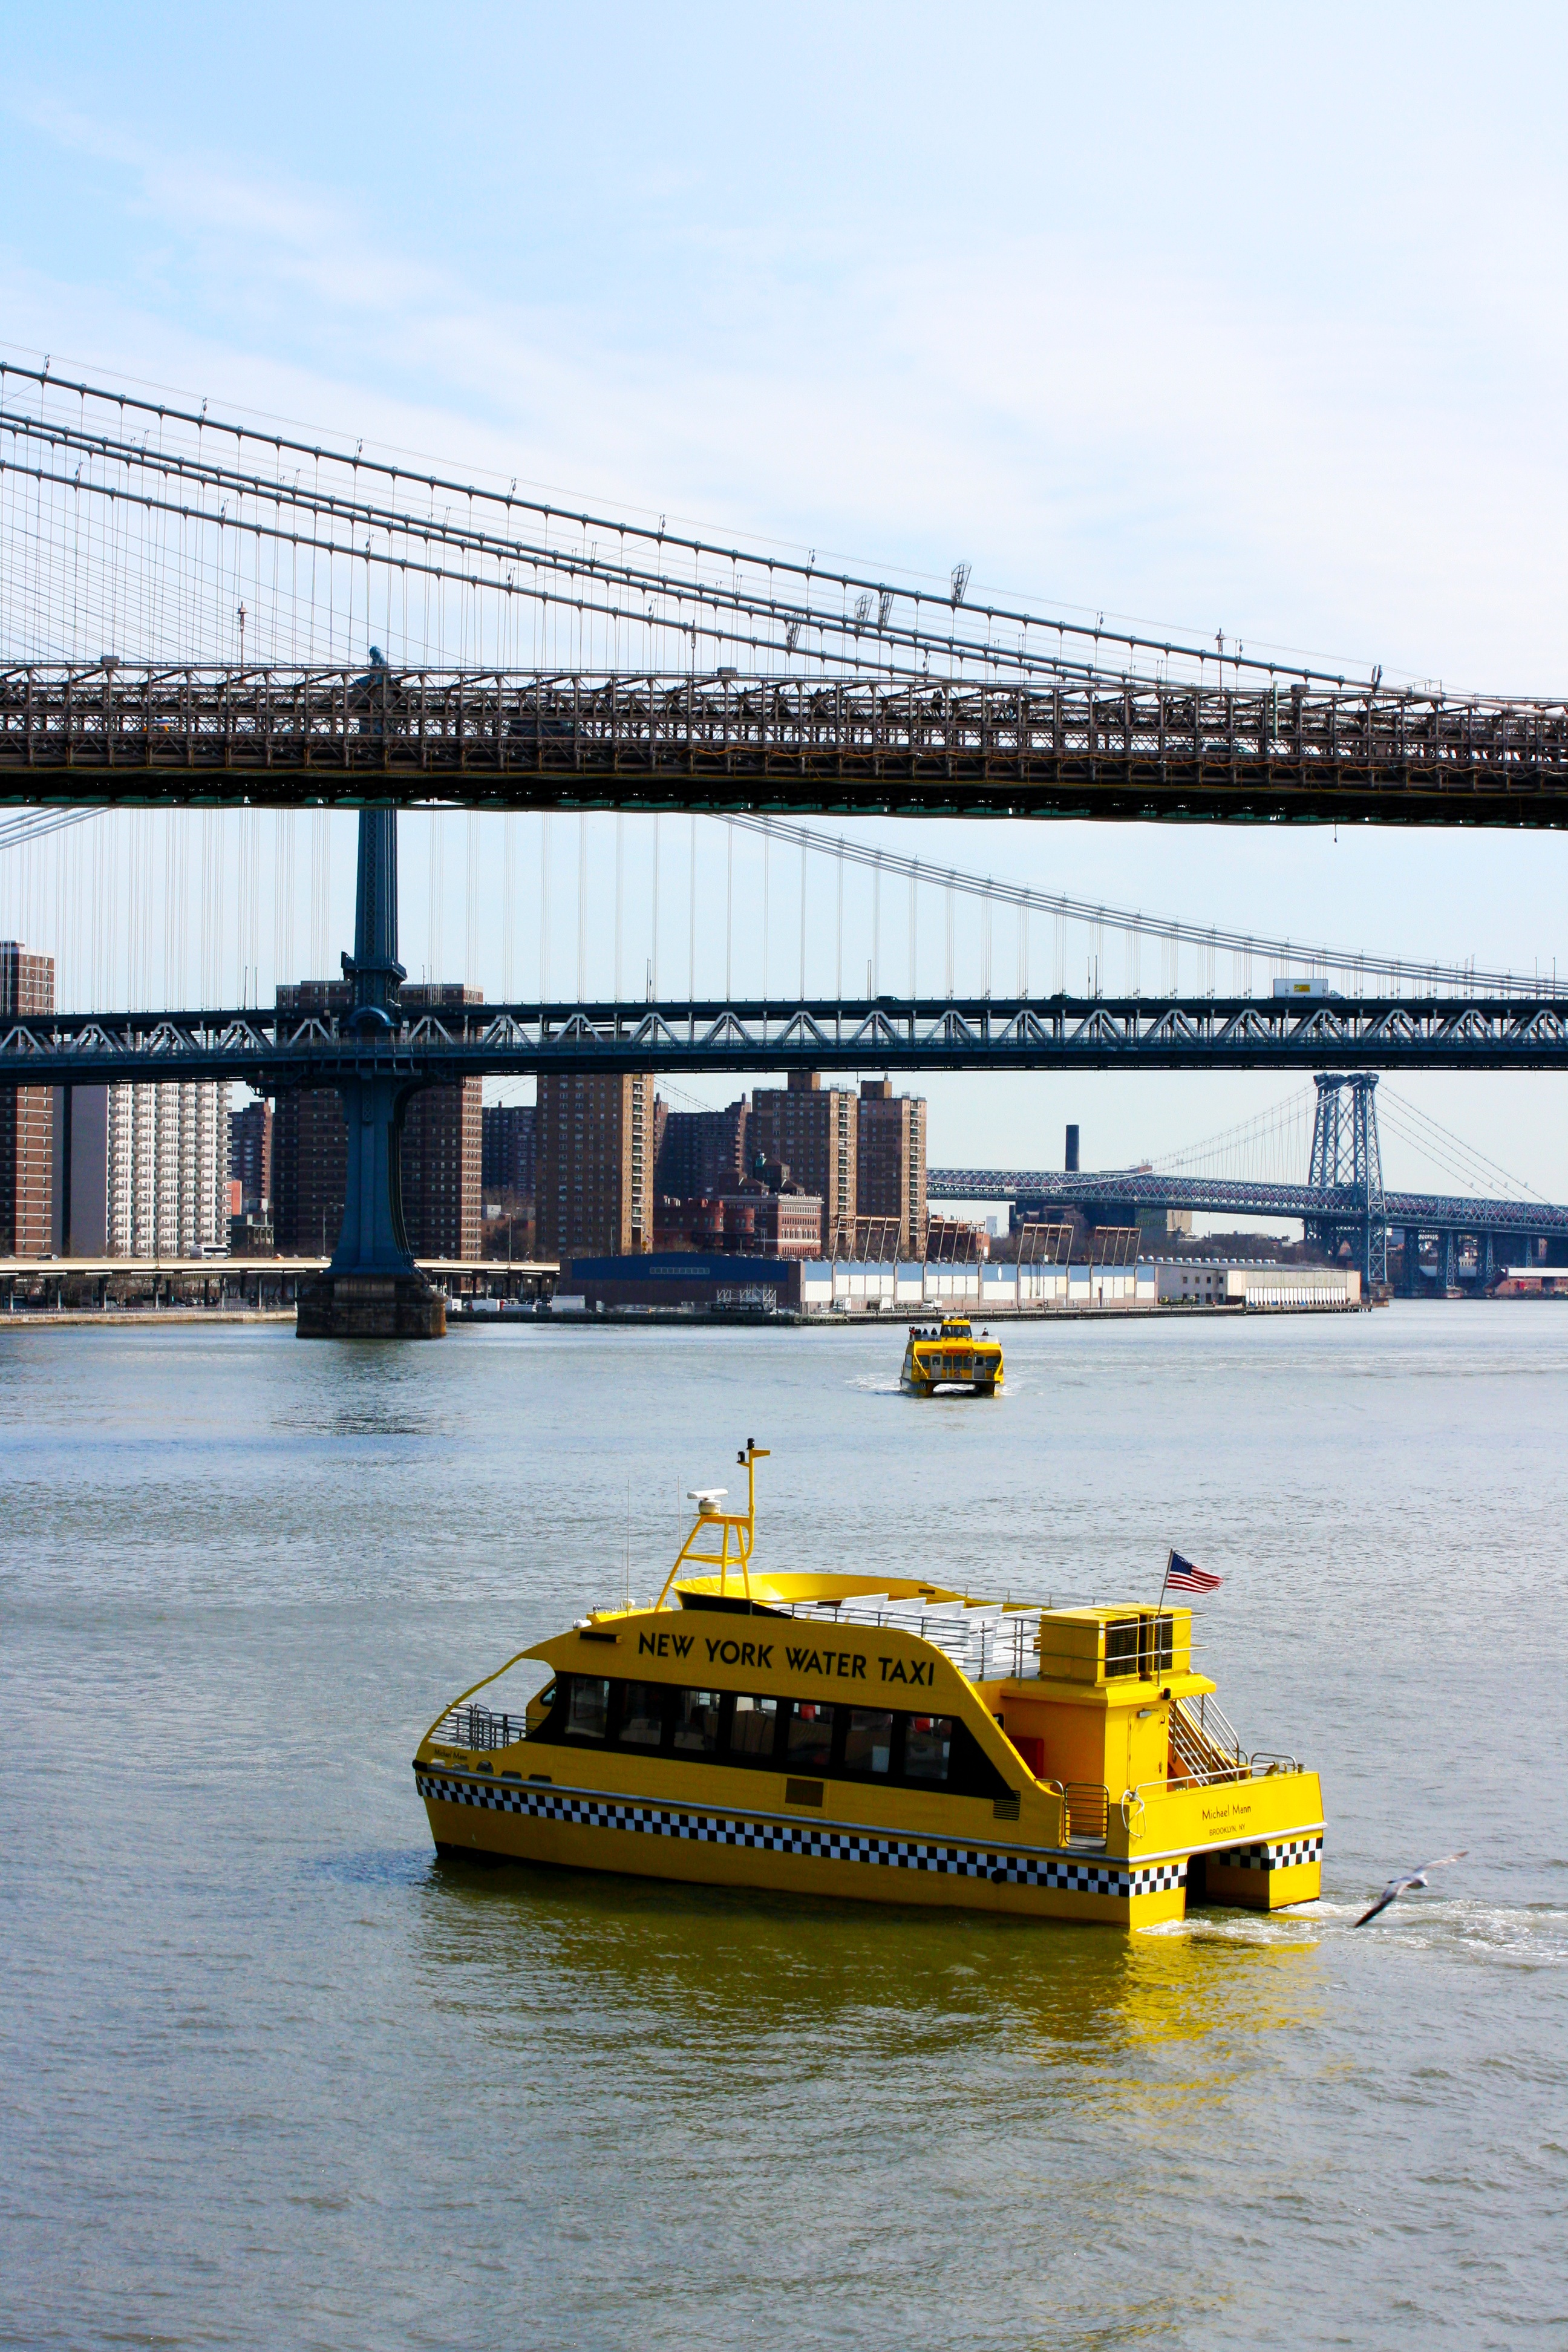
sea, coast, boat, bridge, new york, pier, river, ship, manhattan, new york city, taxi, transport, vehicle, nyc, usa, harbor, cargo ship, waterway, east river, ferry, channel, watercraft, big apple, passenger ship, freight transport, water taxi